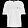
Label: T - shirt / top